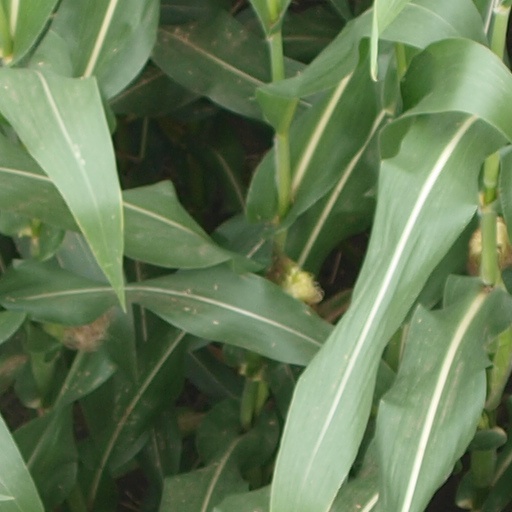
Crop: maize; corn